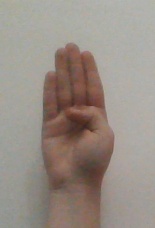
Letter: kaaf